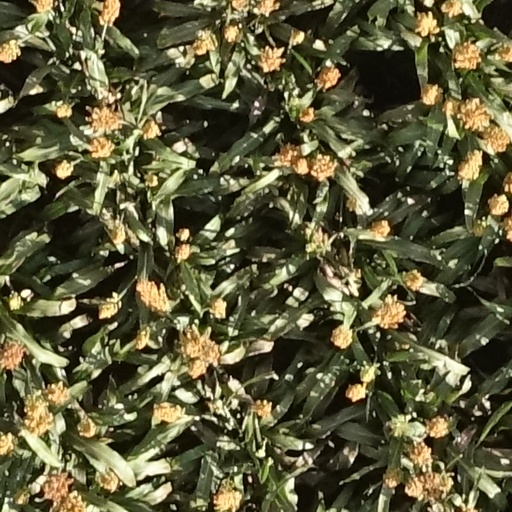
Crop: sorghum